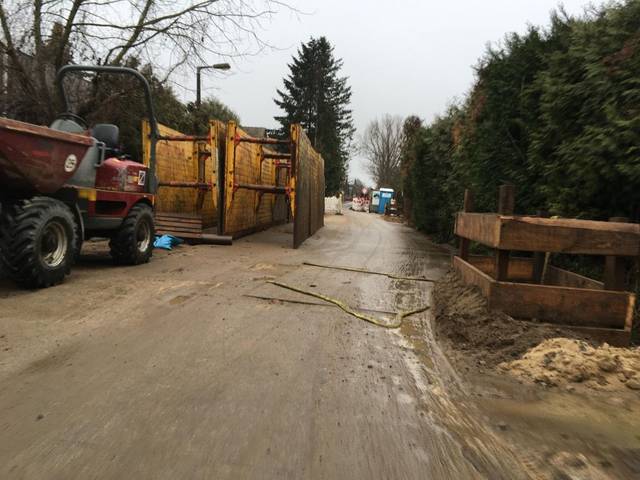
Region: Germany
Coordinates: 52.592, 13.366